Question: Please indicate a possible affordance area of the bowl that can be used for holding
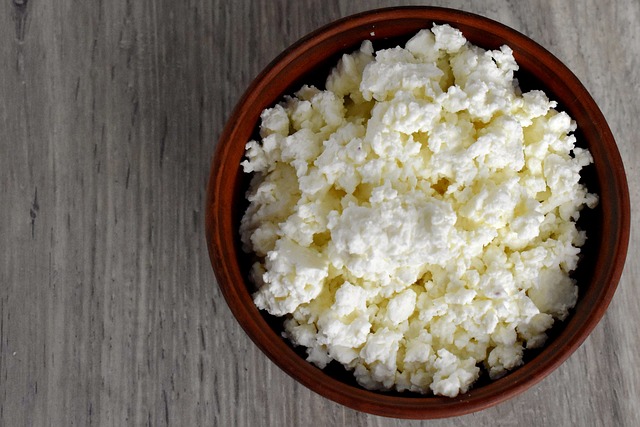
Answer: [208, 2.5, 632, 418.5]